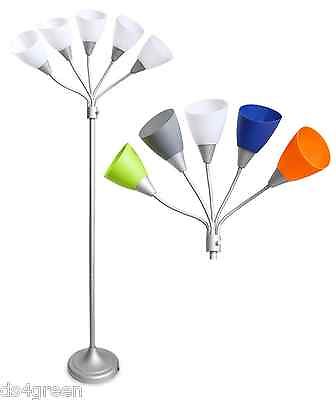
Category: lamp